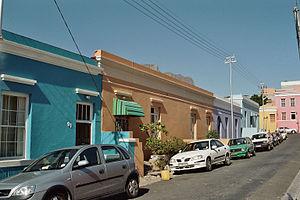
Les Malais du Cap sont un groupe ethnique sud-africain descendant d'esclaves amenés d'Indonésie en Afrique du Sud à partir de 1667, mais aussi de déportés politiques venus d'Indonésie et de Malaisie, comme Sheikh Abdurahman Matebe Shah, le dernier sultan de Malacca. Jusqu'au début du XIXᵉ siècle, la colonie du Cap, comme l'Indonésie, étaient à cette date sous contrôle des Pays-Bas, plus exactement de la Compagnie néerlandaise des Indes orientales.